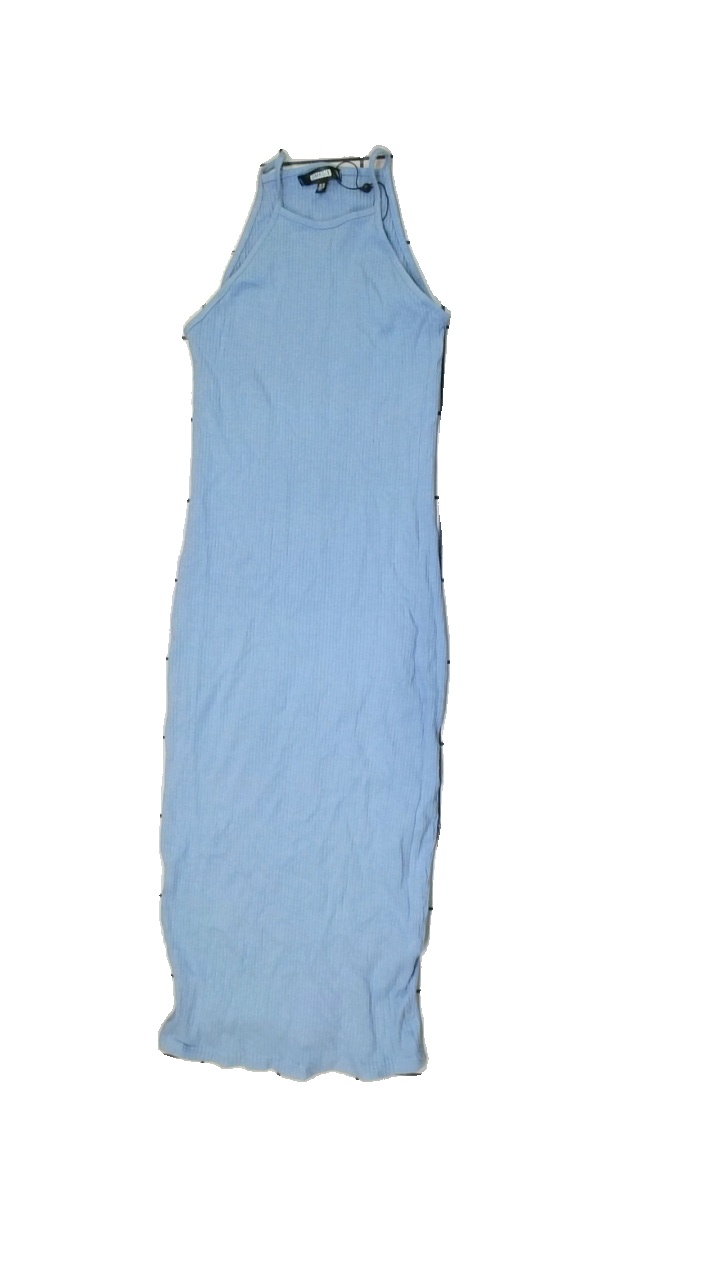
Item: Dress (Ladies)
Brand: Missguided
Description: Tight ribbed light blue dress  with a high neckline
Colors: Blue
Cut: Tight
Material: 100% Cotton
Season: All
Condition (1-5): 5
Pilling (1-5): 5
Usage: Reuse
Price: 50-100